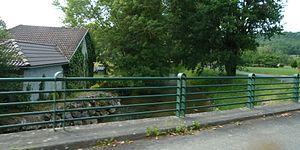
Le Lagoin à Angaïs, France.
Le Lagoin est une rivière des Pyrénées-Atlantiques, en France, et un affluent de la rive droite du gave de Pau, en amont de l'agglomération paloise, entre la Mouscle et l'Ousse.